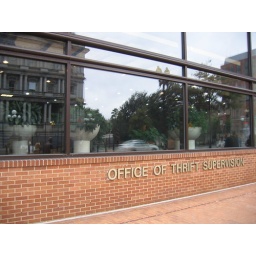
Apparently plants in giant white bowls are thrifty.